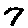
Label: 7